Vítek Vaněček

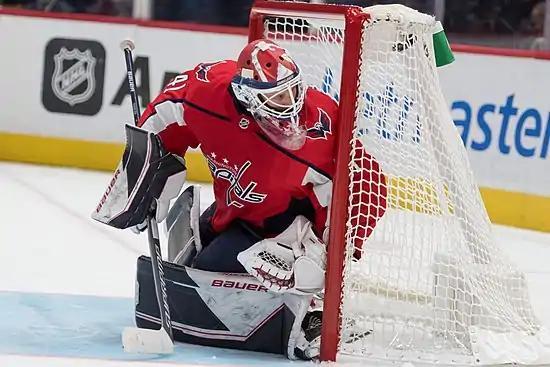
Vaněček with the Capitals in 2021

Vaněček was named as the Capitals' backup goaltender shortly before the 2020–21 season, backing up Ilya Samsonov. However, Samsonov was placed on the COVID-19 protocol list in mid-January after only two appearances, and Vaněček was subsequently thrust into the spotlight for the Capitals. Vaněček started in his first NHL game on 15 January 2021, saving 30 of 31 shots and earning his first victory as the Capitals defeated the Buffalo Sabres 2–1. Vaněček won NHL's Rookie of the Month for January 2021. He recorded his first NHL shutout on 15 March, in a 6–0 victory over the Buffalo Sabres. When Samsonov landed in protocol again, Vaněček started Game 1 for Washington in the 2021 Stanley Cup playoffs. However, he was injured early in the game and had to be replaced by Craig Anderson.